Pic du Thabor

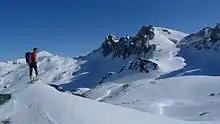
Pic du Thabor on the left, and the Mont Thabor on the right, from the "col de Valmenier".

The Pic du Thabor is a mountain of Savoie and Hautes-Alpes, France. It lies in the Massif des Cerces range. It has an elevation of 3,207 metres above sea level, it stands closed to another summit, the Mont Thabor, culminating at 3,178 metres above sea level.